Thomas Murner

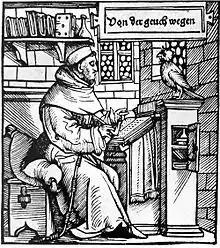
Thomas Murner as chancellor of the "Gäuchmatt". Ambrosius Holbein (1519)

Thomas Murner, OFM (24 December 1475c. 1537) was an Alsatian satirist, poet and translator.